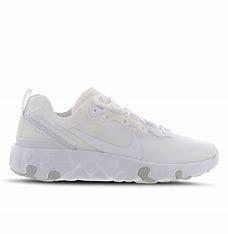
Brand: Nike
Model: Renew Element 55